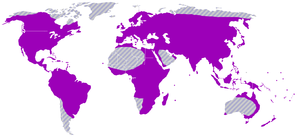
Les Epidendroideae forment une sous-famille de la famille des orchidées.